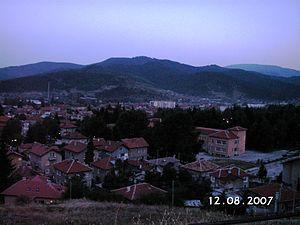
Velingrad est une ville touristique et thermale du sud de la Bulgarie, située dans la partie occidentale du massif des Rhodopes. La ville porte le prénom d’une résistante née et assassinée dans un de ses quartiers actuels, Vela Peeva. Elle est la deuxième ville de l’oblast de Pazardžik et est le centre administratif de l’obština de Velingrad.